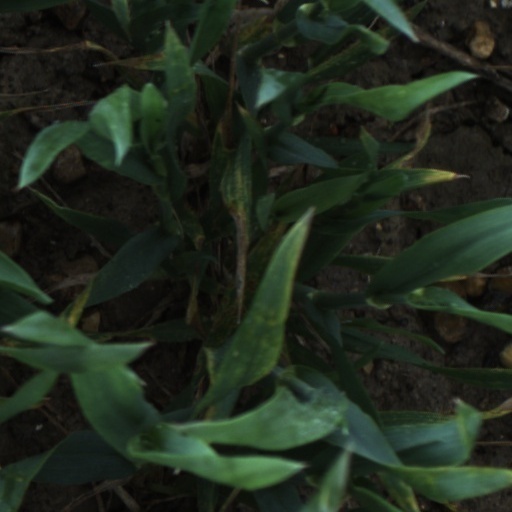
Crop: wheat